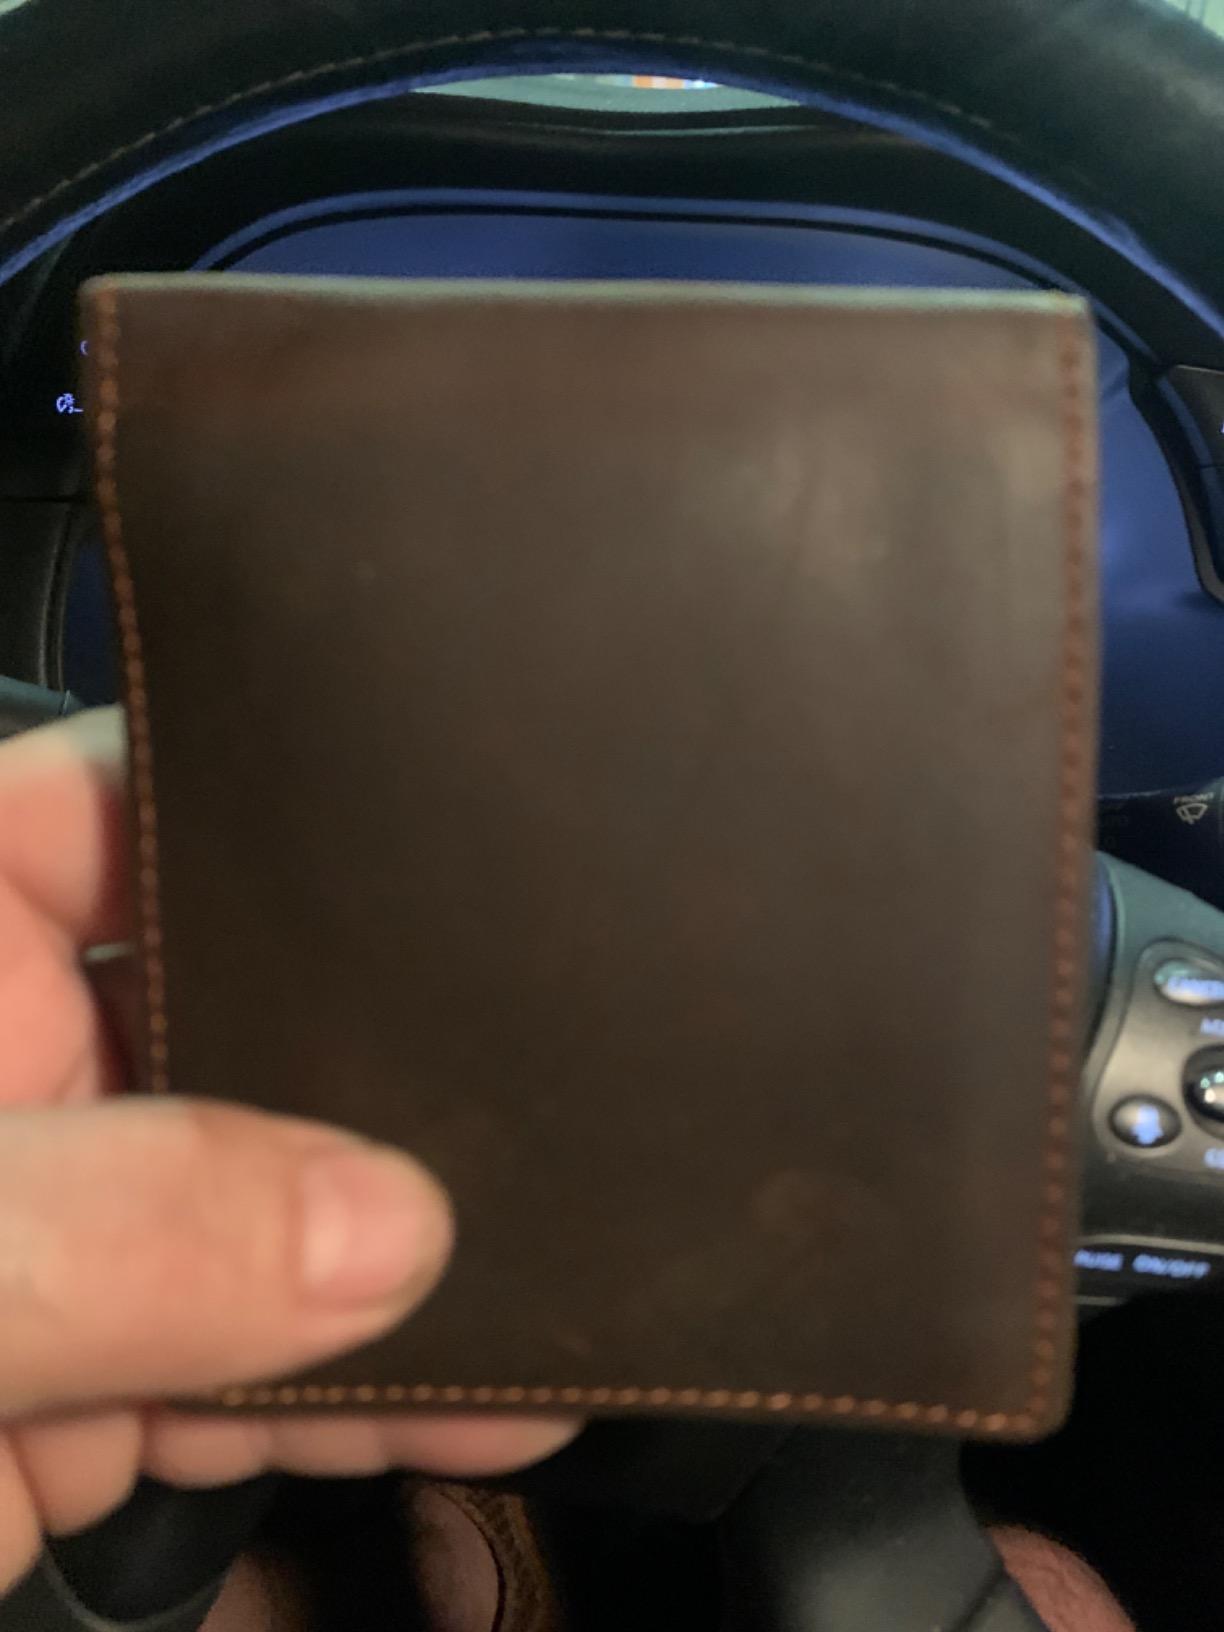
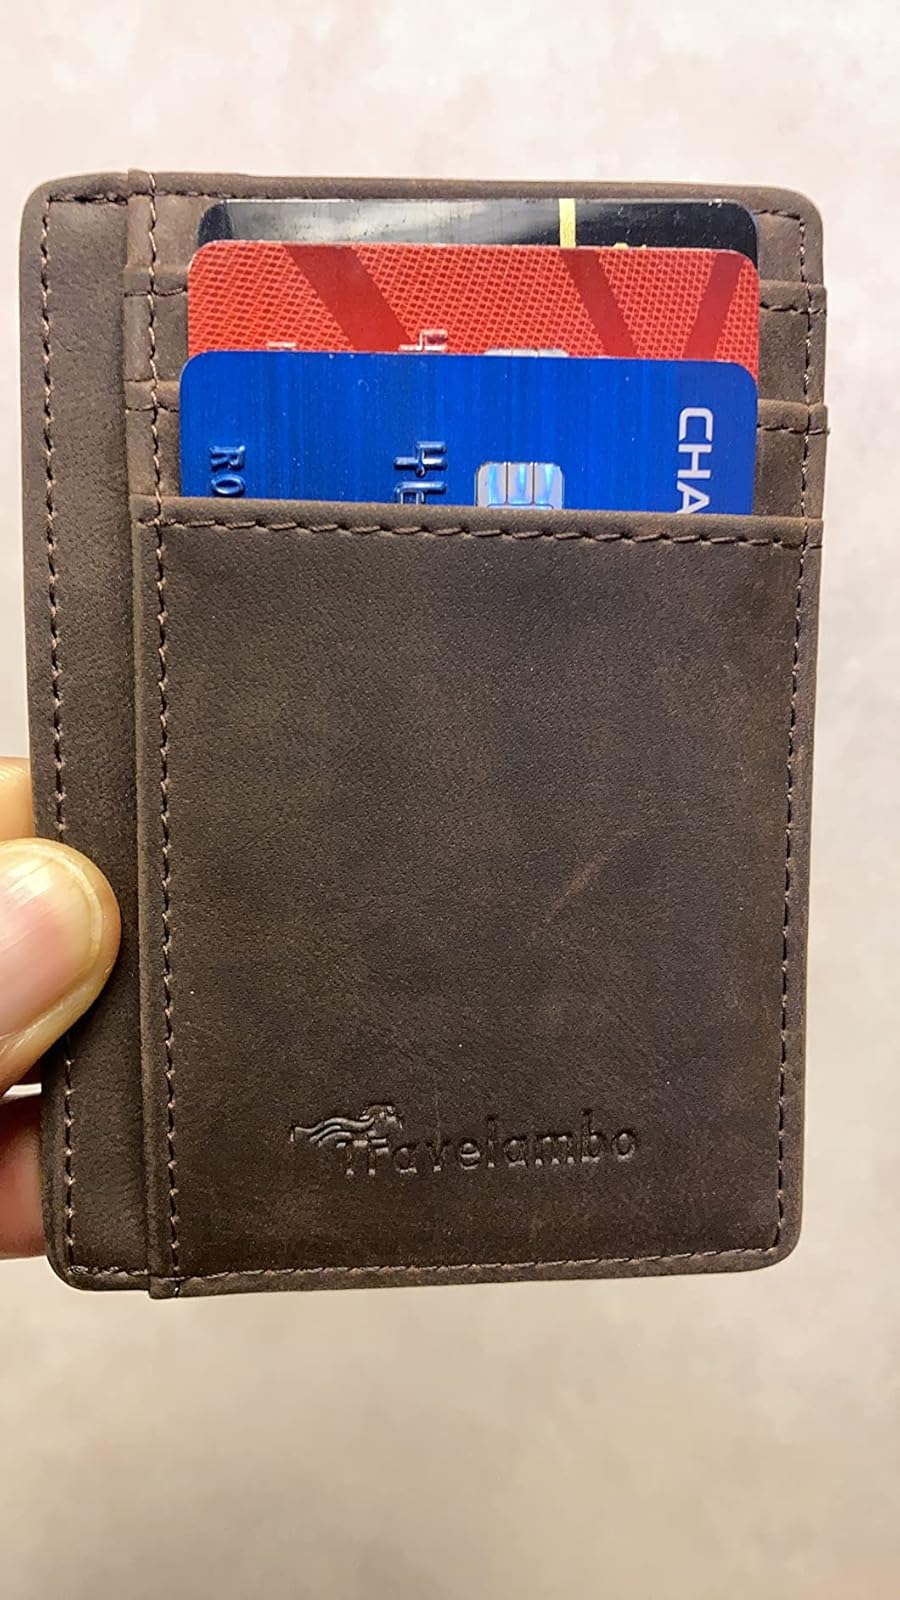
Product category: accessories_wallet
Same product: no